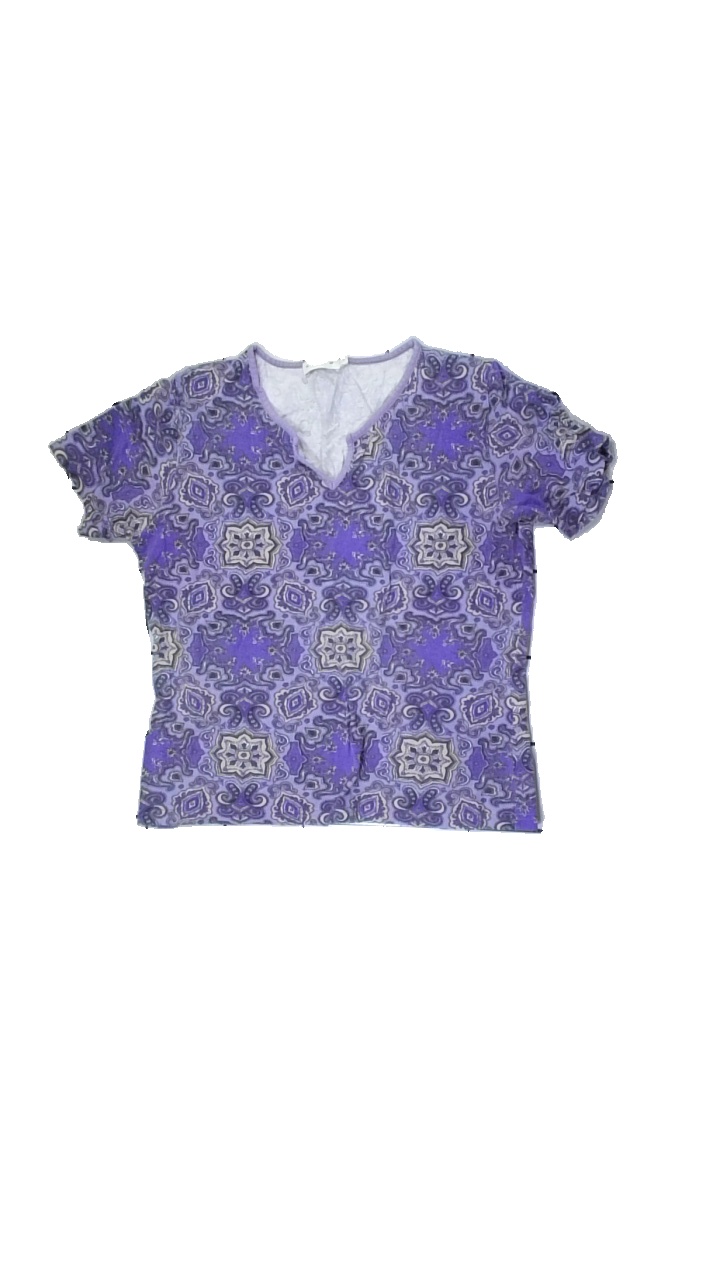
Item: T-shirt (Ladies)
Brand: Micha
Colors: Multicolor, Purple, Beige, White
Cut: V-collar
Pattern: Other
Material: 65% cotton, 35% viscose
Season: All
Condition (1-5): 1
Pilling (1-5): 3
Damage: askew, washed out
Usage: Export
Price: <50